Tusheti Strict Nature Reserve

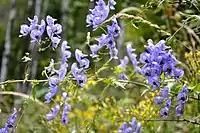
Tushetian Monkshood

Flora of Tusheti region is highly endemic to Caucasus represented by 230 endemic plants which is more than 20% of total amount of endemics found in entire Caucasus region.